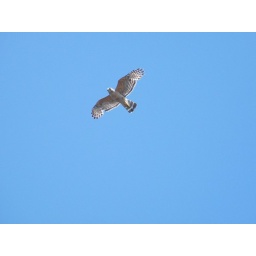
red shouldered hawk flying in the blue sky ... wonderful!